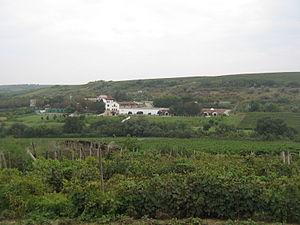
La viticulture en Moldavie est une ancienne tradition de ce pays qui bénéficie à la fois d'un climat continental, d'un sol fertile et d'une topographie de collines, très favorables à la viticulture. Le pays se situe à la même latitude que la Bourgogne en France. Cet article ne concerne pas la Moldavie roumaine dont les terroirs sont traités dans l'article « Viticulture en Roumanie », mais uniquement la République de Moldavie indépendante. La superficie totale des vignobles en République de Moldavie représente 1,9 % de la superficie du vignoble mondial total. Le 7 octobre, jour férié, est la « journée du vin ».